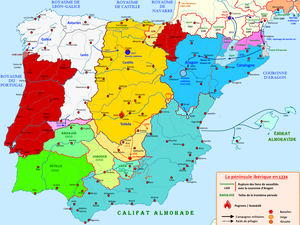
Carte de la péninsule ibérique en 1224 illustrant les principaux évènements de l'époque
Le royaume de León, une des 15 grandes anciennes divisions de l'Espagne et du Portugal, fut un des royaumes médiévaux de la péninsule Ibérique, successeur du royaume des Asturies, qui eut un rôle dans la Reconquista et la formation des royaumes chrétiens successifs de l'Occident péninsulaire.
Sanche VII de Navarre, dit le Fort, est un roi de Navarre. Il régna sur la Navarre de 1194 à 1234.
Ferdinand III, ou saint Ferdinand de Castille, est roi de Castille et de Tolède de 1217 à 1252, et roi de Léon et de Galice de 1230 à 1252. Né probablement en 1199 au monastère de Valparaíso, à Peleas de Arriba, Ferdinand III est le fils d'Alphonse IX de León, et de Bérengère de Castille.
Alphonse II de Portugal est roi de Portugal de 1211 à 1223.
Sanche Iᵉʳ, dit le Laboureur, le Fondateur, le Colonisateur ou le Populaire, deuxième roi de Portugal et roi des Algarves à partir de 1189, est né le 11 novembre 1154 à Coïmbre, est décédé le 27 mars 1211 et est enterré au monastère de la Sainte-Croix de Coïmbre. Il était le fils d'Alphonse Iᵉʳ et de Mathilde de Savoie.
L'histoire d'al-Andalus recouvre les événements survenus au Moyen Âge, notamment entre 711 et 1492, sur l'ensemble des terres de la péninsule Ibérique sous domination musulmane.
Alphonse IX de León, né à Zamora le 15 août 1171 et mort à Sarria le 24 septembre 1230, est roi de León et de Galice de 1188 à 1230.
Pierre II d'Aragon dit « le Catholique », né c. 1174-1176 peut-être à Tarragone et mort le 12 septembre 1213 à la bataille de Muret, fut roi d'Aragon et comte de Ribagorce de 1196 à 1213 sous le nom de Pierre II, comte de Barcelone, de Gérone, de Besalú, de Pallars Jussà de 1196 à 1213 sous le nom de Pierre Iᵉʳ de Barcelone, comte de Gévaudan de 1196 à 1213, seigneur de Montpellier et baron d'Aumelas de 1204 à 1213.
Henri Iᵉʳ de Castille, né le 14 avril 1204 à Valladolid et mort le 6 juin 1217 à Palencia, est roi de Castille de 1214 à 1217.
La Taifa de Cordoue fut un état musulman indépendant constitué en al-Andalus à la suite de la dislocation du califat de Cordoue à partir de l'an 1008, à la suite de la Guerre civile en al-Andalus et apparut en 1031.